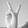
ASL letter: V